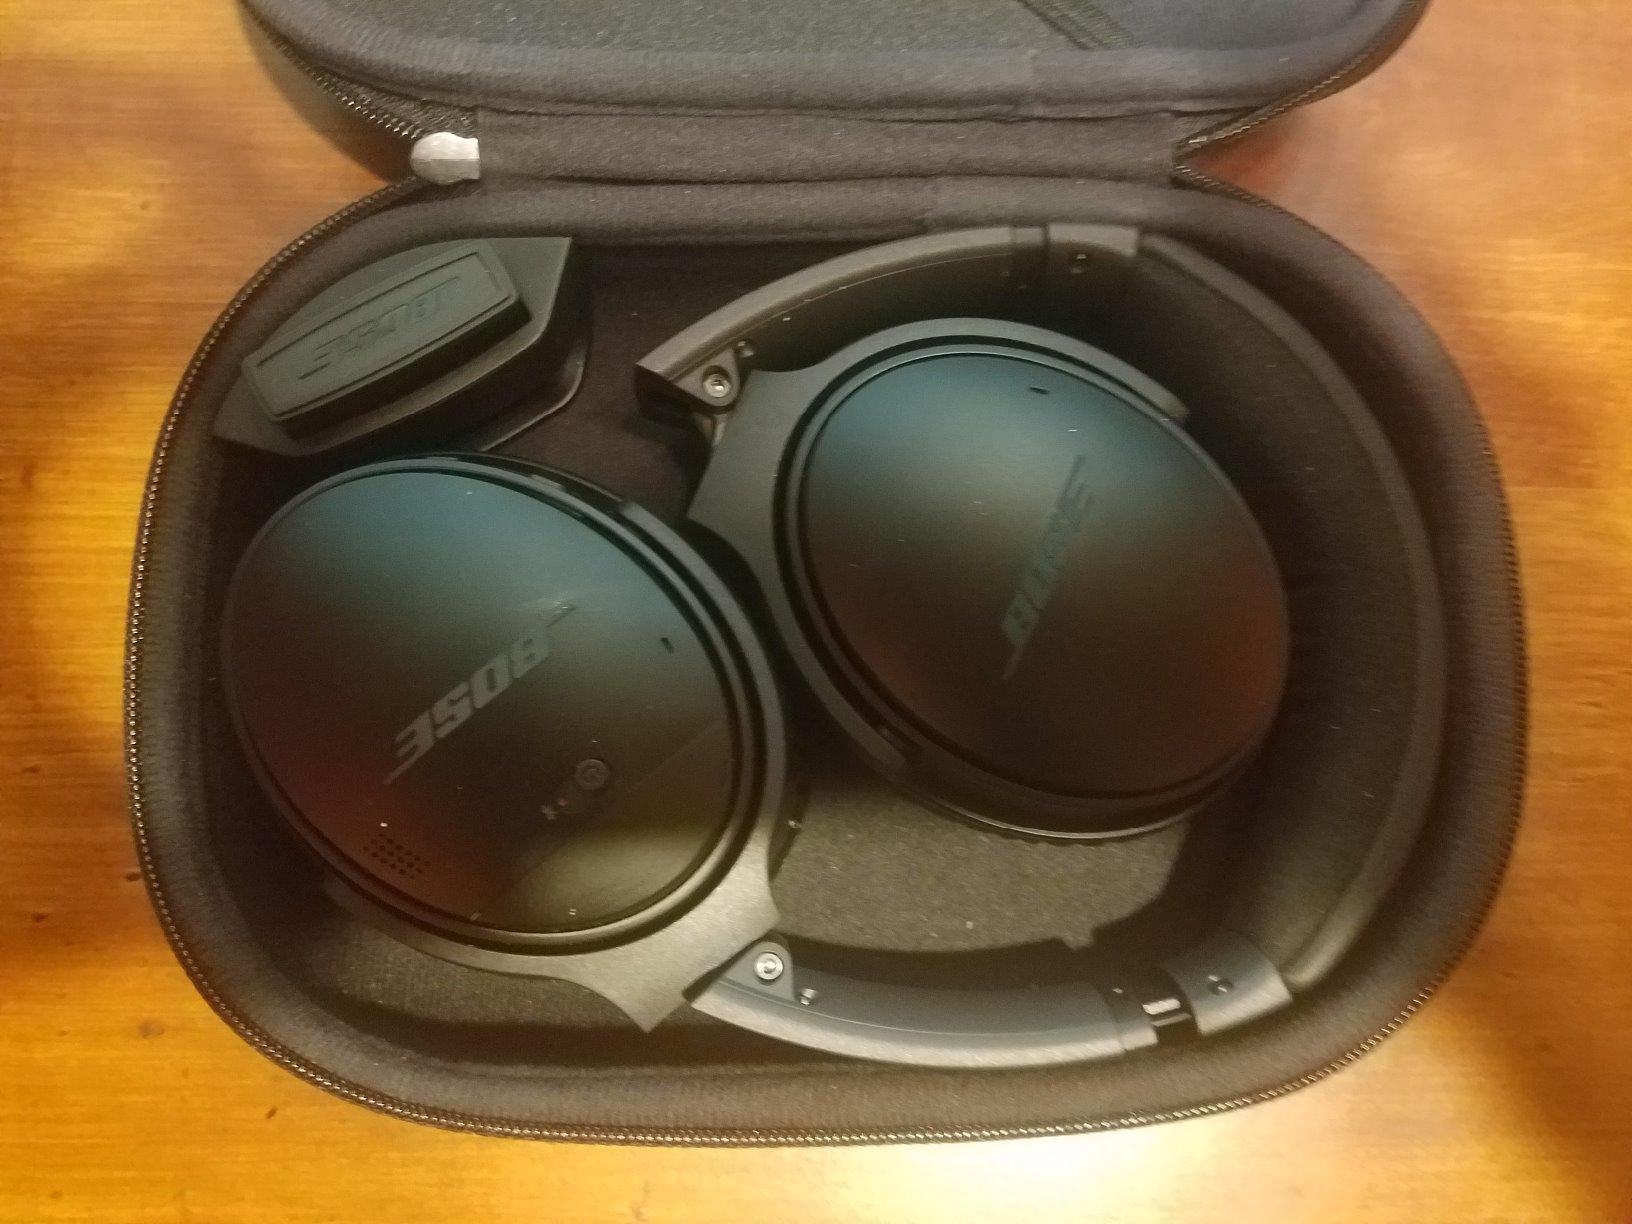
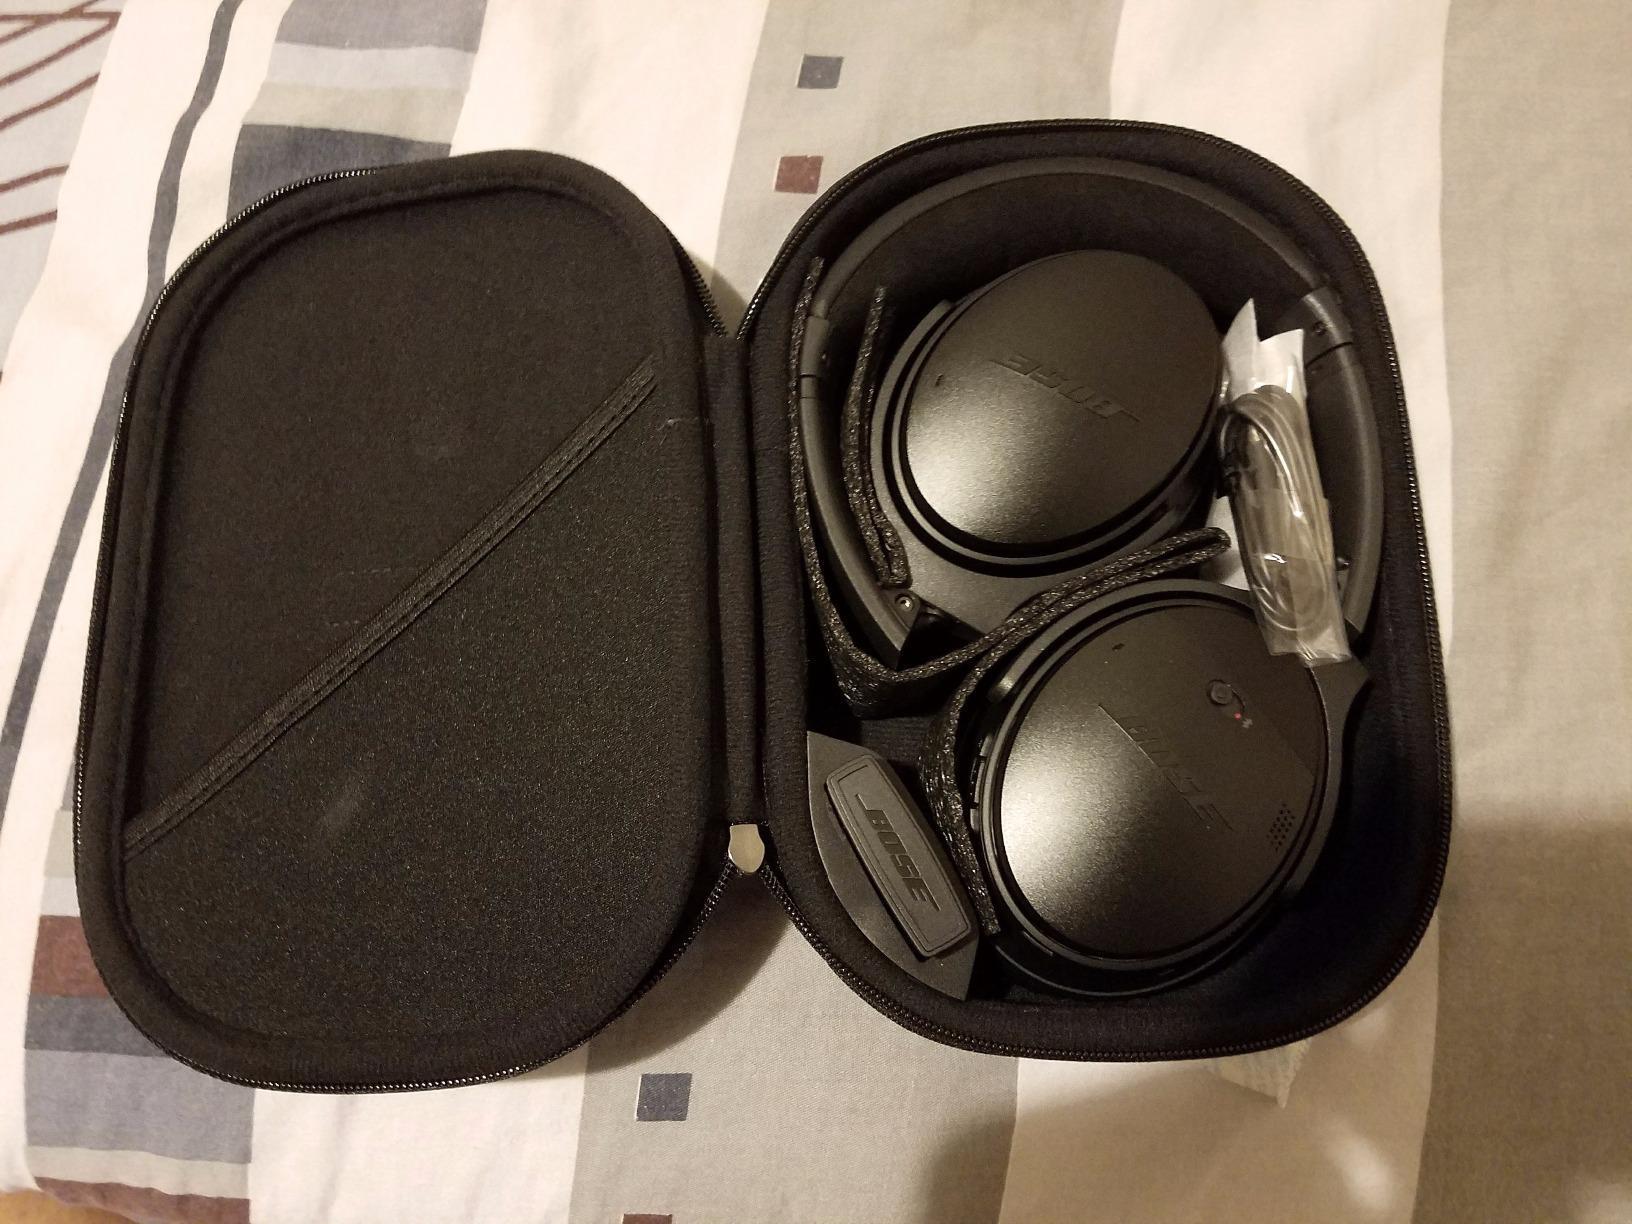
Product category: headphones
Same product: yes